Edward Twining

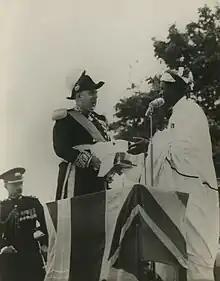
Sir Edward Twining returning the skull of Chief Mkwawa

He served in Dublin with the Worcestershire Regiment between 1919 and 1922, inadvertently capturing Éamon de Valera in 1921. He was appointed MBE for his services in Ireland. He then entered the colonial administrative service following two tours of Uganda with the 4th King's African Rifles, returning there in 1929 as an assistant district commissioner. He moved to Mauritius as director of labour in 1939, and on his own initiative launched a secret operation to monitor enemy signals. At first he was working on Vichy French signals from Madagascar and Réunion, with the help of a growing number of assistants recruited on Mauritius. Amongst them were his sister-in-law, Evelyn DuBuisson (1895-1983), who arrived in Mauritius in 1939 for a summer holiday and stayed for most of the war, having discovered that she had a talent for codebreaking. At first Twining's operation focused on traffic in European languages, but once Britain had declared war on Japan following the attacks on Pearl Harbor and Malaya in December 1941, he and his team began working on Japanese signals. Owing to Mauritius' position in the Indian Ocean and the high altitude of the wireless intercept station on Mauritius, he was able to intercept signals that could not be intercepted elsewhere and he and his team learnt enough Japanese to be able to translate Japanese wireless traffic sent "en clair". The value of the intercept station he ran on Mauritius was recognised by the Royal Navy and by Bletchley Park, and in order to enhance the capability of Twining's operation three of the graduates of the secret Bedford Japanese School run by Captain Oswald Tuck RN were sent out to Mauritius: they were trained not only in Japanese but also in codebreaking. Twining's operation was extraordinarily successful but it remained secret until long after the end of the war and he omitted any mention of it from his draft autobiography.